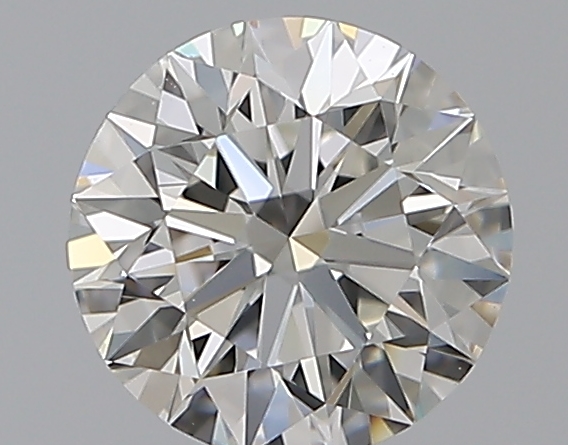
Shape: round
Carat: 0.7
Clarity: VVS2
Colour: H
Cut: EX
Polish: EX
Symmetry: EX
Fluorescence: F
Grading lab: GIA
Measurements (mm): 5.66 x 5.69 x 3.55